Supermarine Spitfire

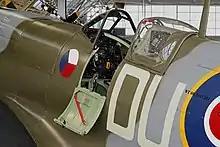
Lynn Garrison Spitfire AR614 now in Paul Allen Collection

Operation Firedog during the Malayan Emergency saw the Spitfire fly over 1,800 operational sorties against the Malayan Communists. The last operational sortie of an RAF Spitfire was flown on 1 April 1954, by PS888 a PR Mk 19 Spitfire of 81 Squadron. It was flying from RAF Seletar, in Singapore to photograph an area of jungle in Johore, Malaysia, thought to contain Communist guerrillas. To mark the special occasion, ground crewmen had painted 'The Last' on the aircraft's nose.